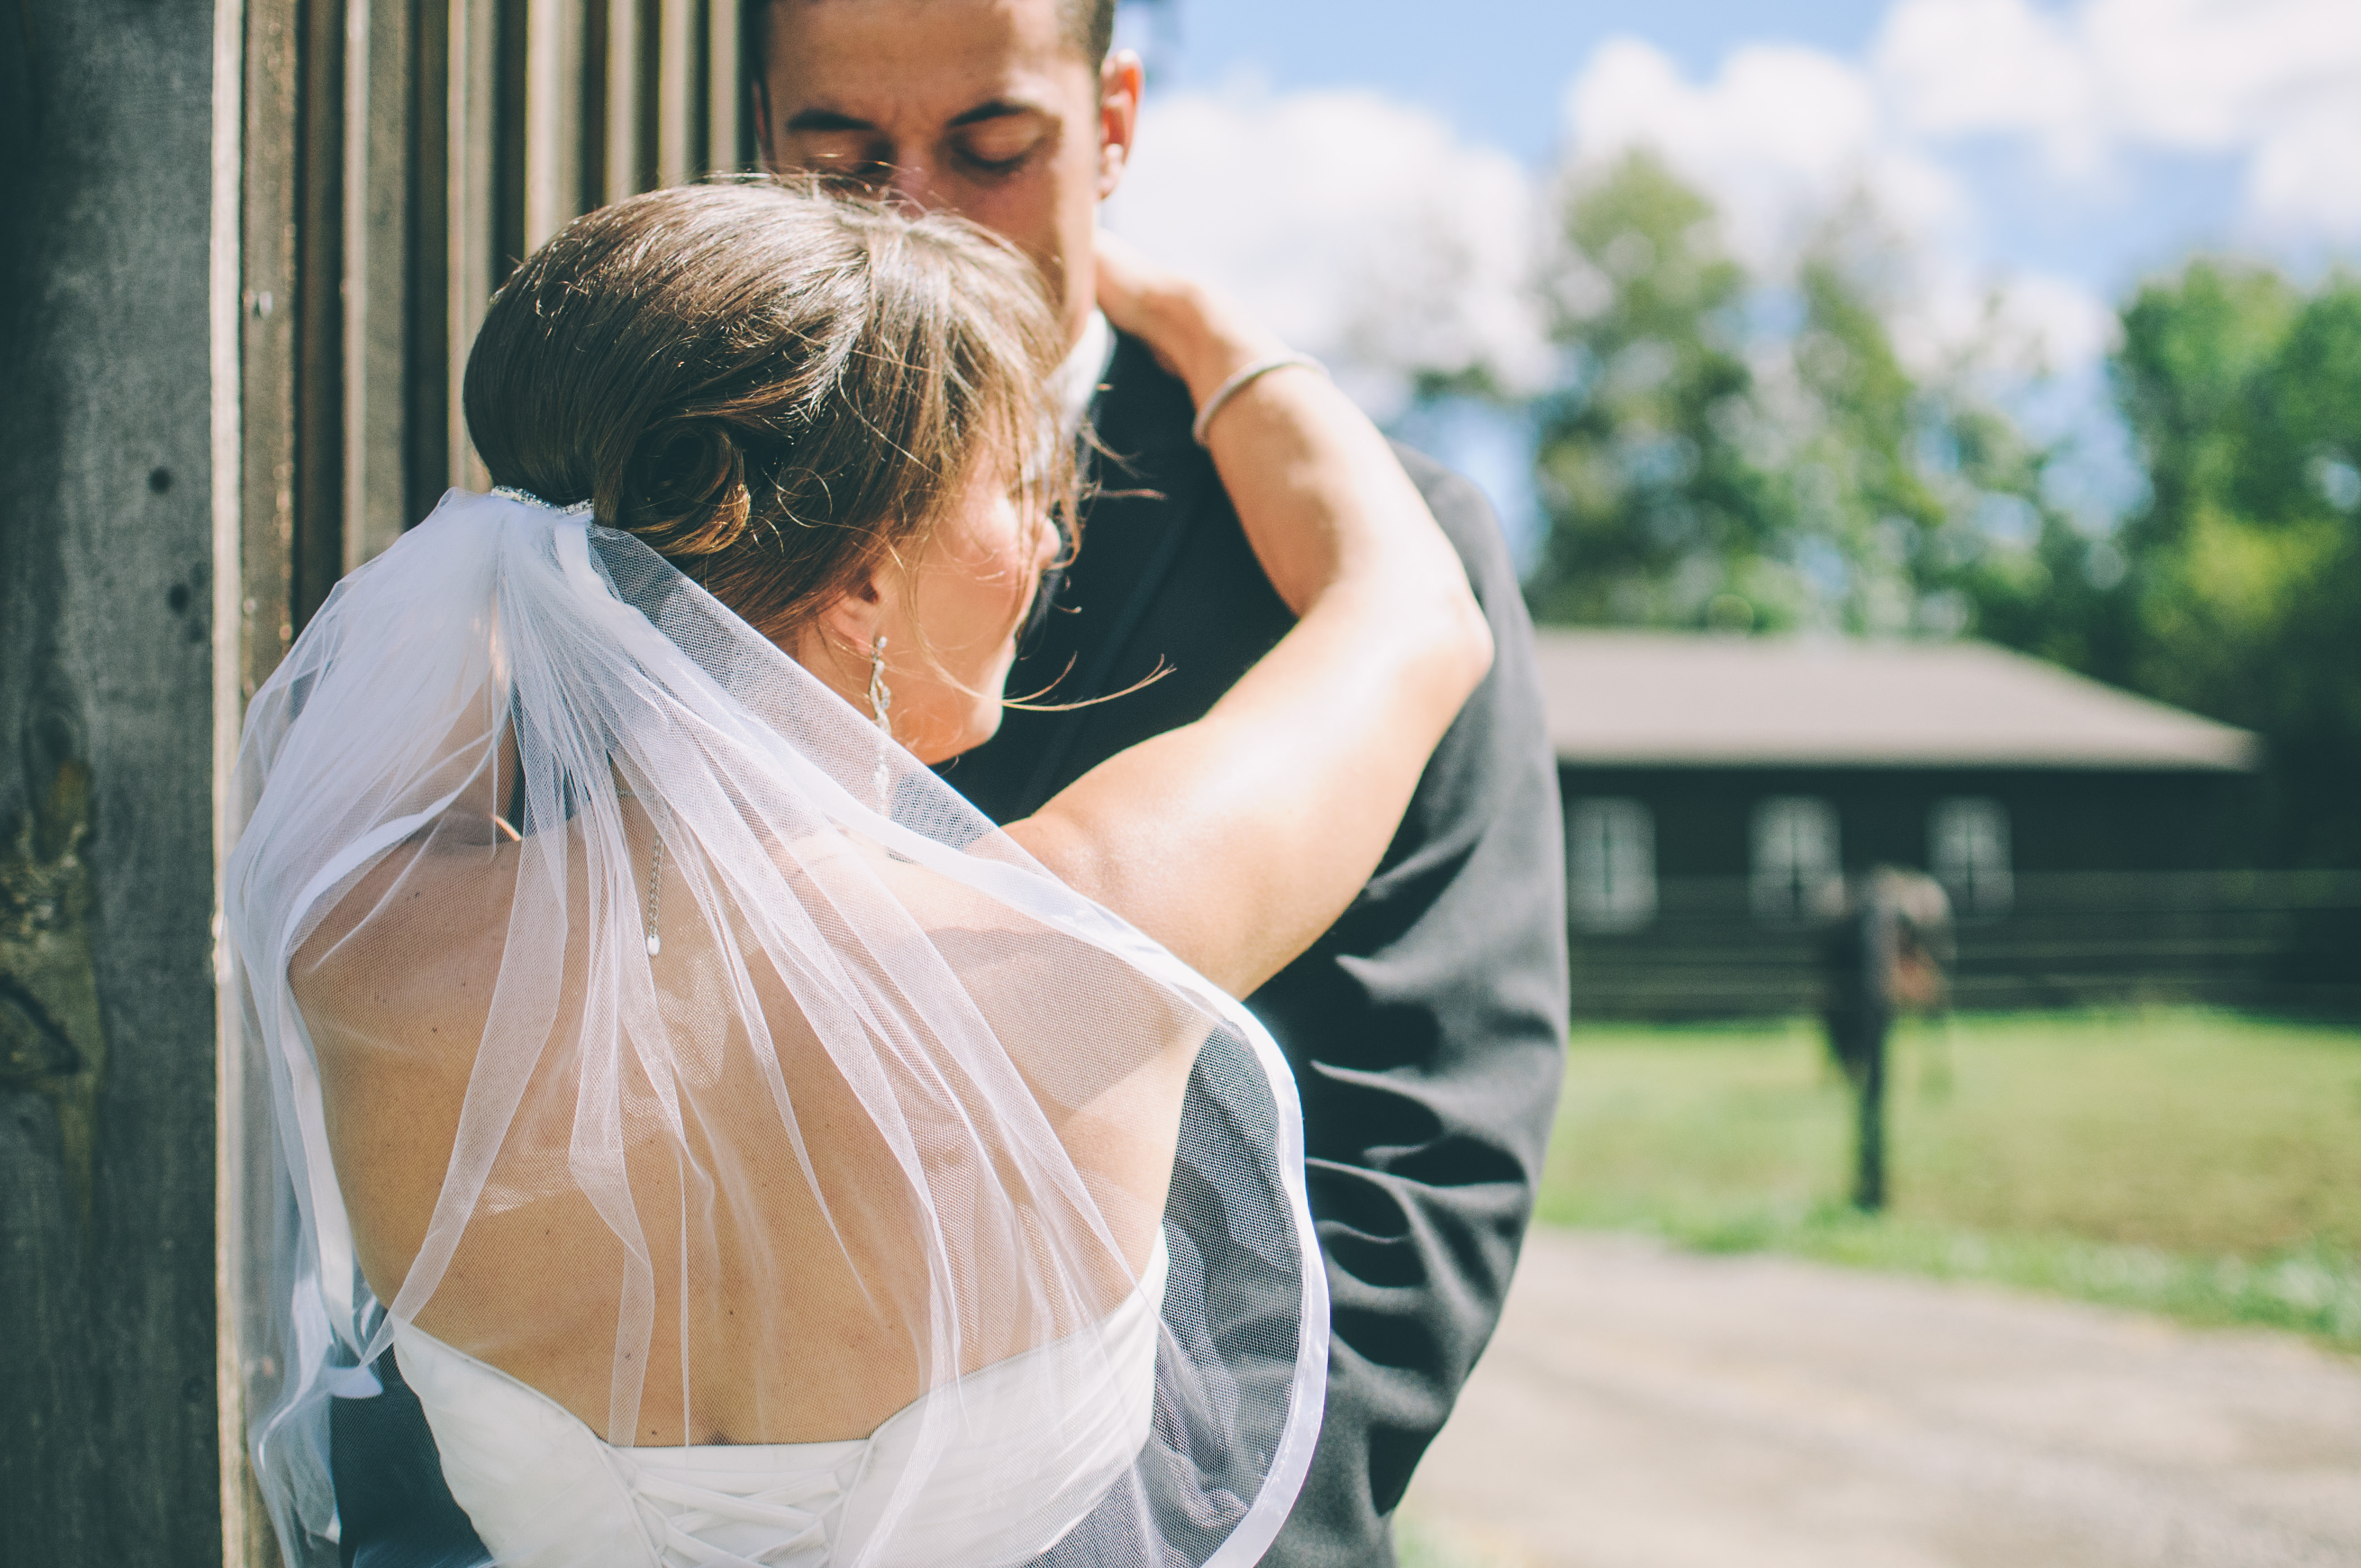
man, people, girl, woman, male, love, couple, romance, wedding, bride, groom, marriage, hug, ceremony, photograph, event, veil, interaction